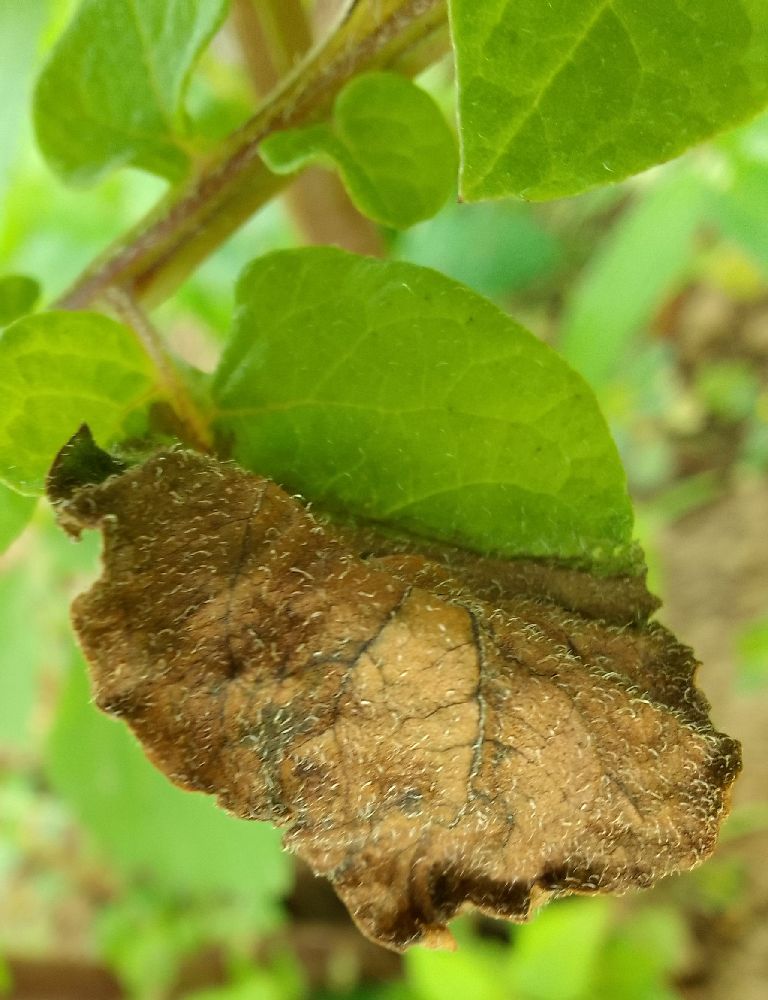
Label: Late blight